Alexey Milchakov

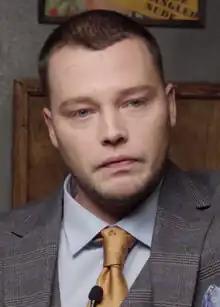

Alexey Yurievich Milchakov (born 30 April 1991) is a Russian neo-Nazi, suspected war criminal and co-leader and co-founder of the Rusich Group, that operated from 2022 within the Wagner Group.